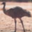
Label: bird